Raid of Angus

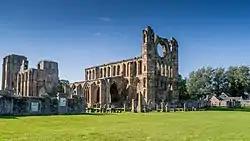
The ruins of Elgin Cathedral, which was burned by the Wolf of Badenoch during the Raid of Angus

In 1391, King Robert II's reign was largely entrusted to his sons, Robert Stewart, Earl of Fife, and Alexander Stewart, Earl of Buchan. The latter, known as the “Wolf of Badenoch”, effectively sidelined his father, and operated with cruelty and terror.